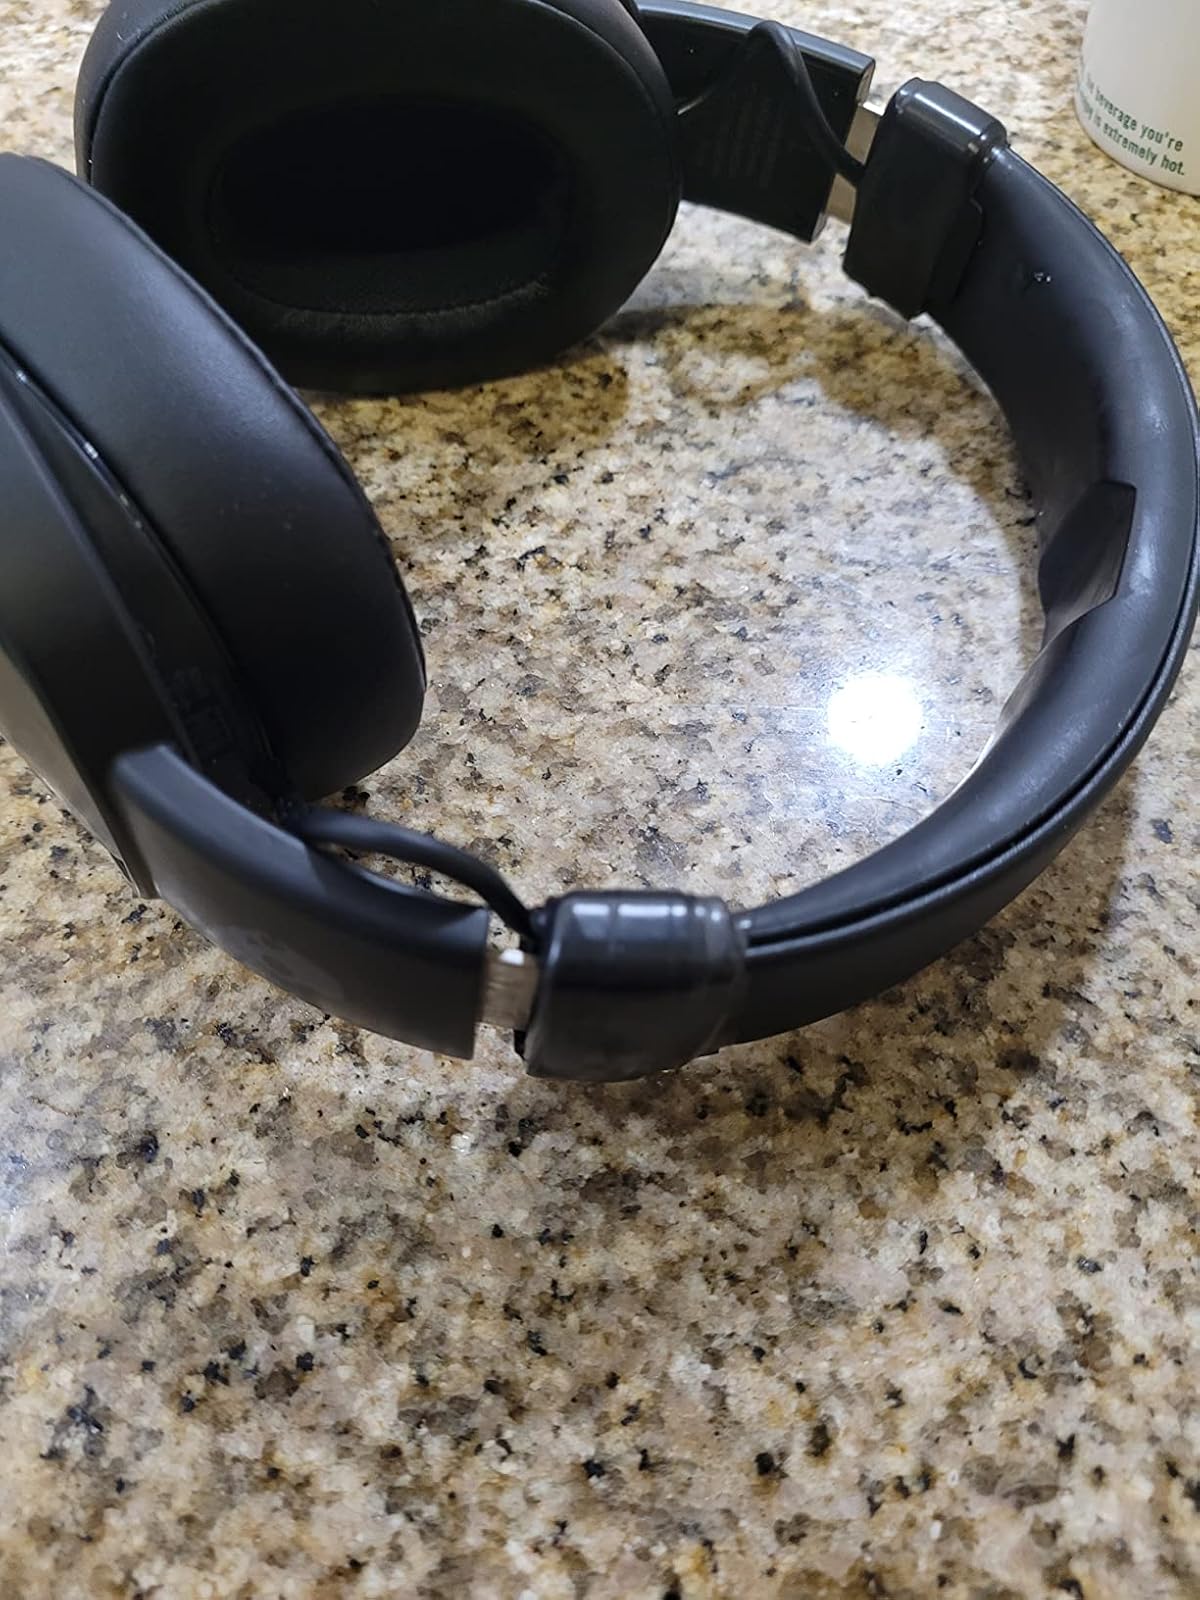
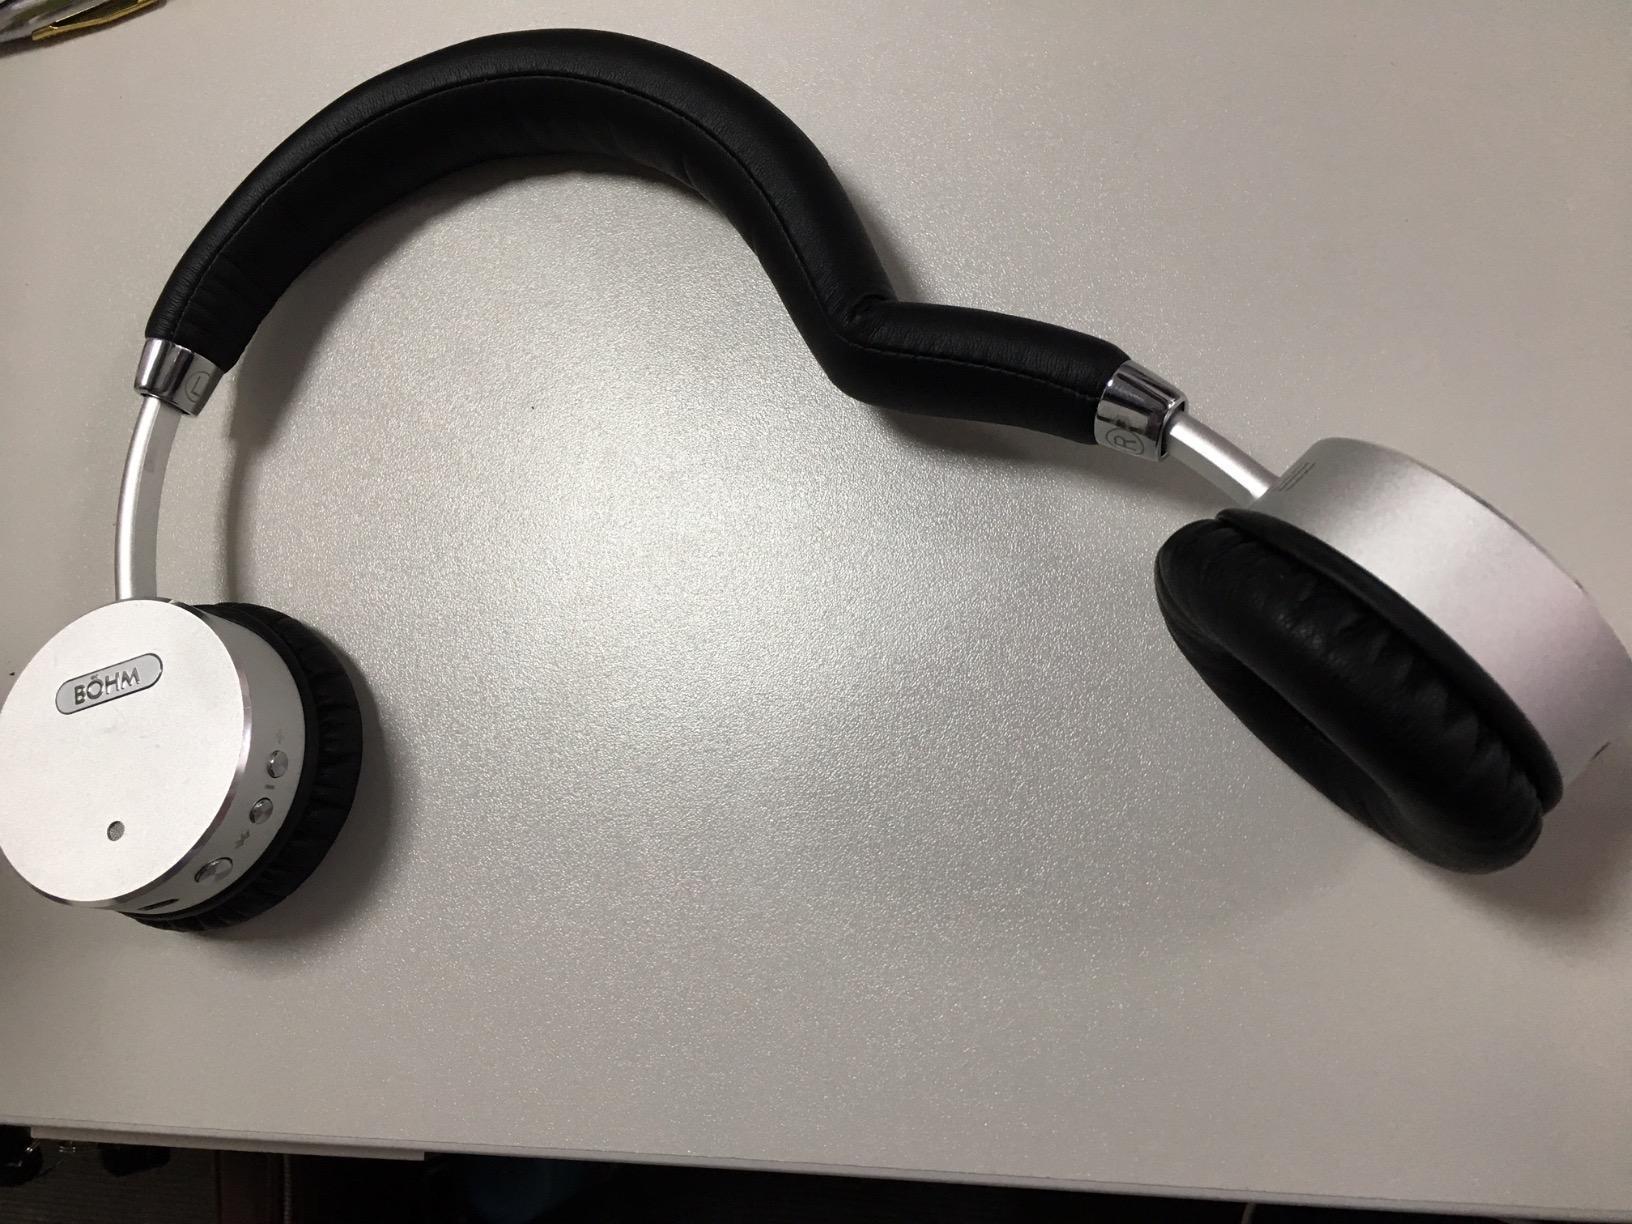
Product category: headphones
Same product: no